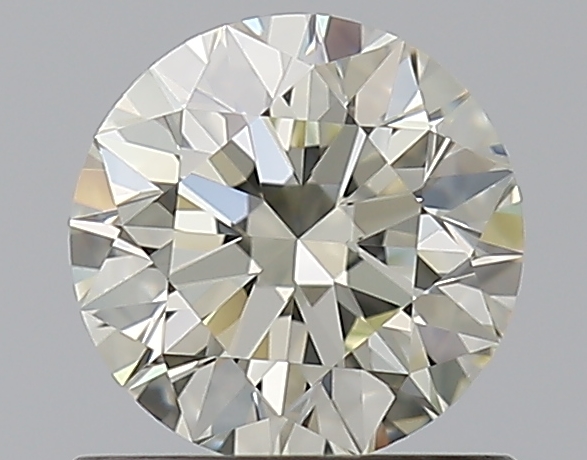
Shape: round
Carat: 0.7
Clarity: VVS2
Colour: M
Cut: EX
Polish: EX
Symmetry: EX
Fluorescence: N
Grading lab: GIA
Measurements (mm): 5.63 x 5.66 x 3.55